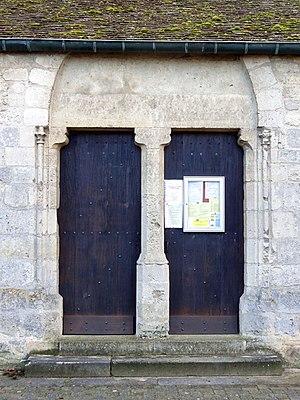
Bas-côté nord, portail latéral du XIVe siècle.
L’église Saint-Sulpice est une église catholique paroissiale située à Bruyères-sur-Oise, dans le Val-d'Oise. La fondation de la paroisse remonte à 755. Son histoire reste mal connue. Les trois absides en hémicycle du chevet roman de la fin du XIᵉ ou du premier quart du XIIᵉ siècle ont été mises en évidence par des fouilles archéologiques vers 1970. La partie la plus ancienne de l'église actuelle est le clocher, dont la base est contemporaine des vestiges archéologiques, à l'exception de la fenêtre. Le premier étage de baies présente des chapiteaux de belle facture. Le second étage de baies est original par sa disposition, mais a été entièrement reconstitué après sa destruction pendant la Seconde Guerre mondiale, en 1940. Le chœur et son collatéral sud sont un peu plus récents que les étages du clocher, et datent pour l'essentiel du milieu du XIIᵉ siècle, y compris les quatre voûtes d'ogives archaïques. Les fenêtres gothiques rayonnantes de la seconde moitié du XIIIᵉ siècle qui éclairent le chevet, et le caractère plus résolument gothique de la chapelle latérale nord ajoutée à la même époque, font un peu oublier l'ancienneté réelle du sanctuaire.